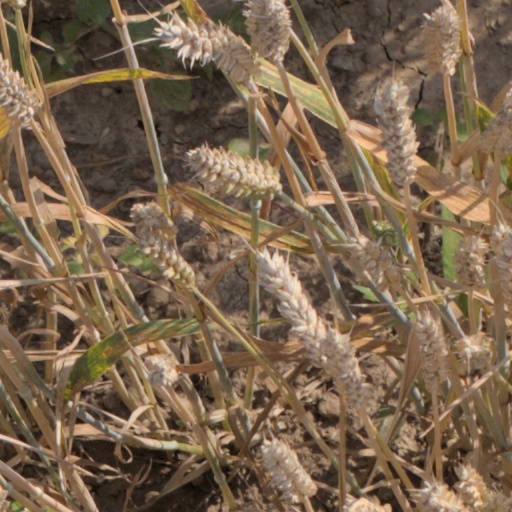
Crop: wheat